Yana Point

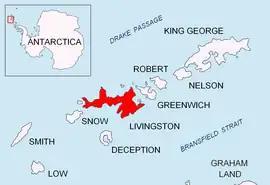
Location of Livingston Island in the South Shetland Islands.

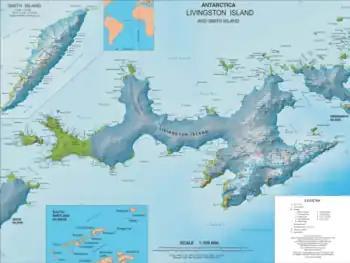
Topographic map of Livingston Island and Smith Island.

Yana Point (‘Nos Yana’ \'nos 'ya-na\) is the point forming the west side of the entrance to Bruix Cove in eastern Livingston Island in the South Shetland Islands, Antarctica. The point separates the glacier termini of Huron Glacier to the northwest and Iskar Glacier to the southeast.